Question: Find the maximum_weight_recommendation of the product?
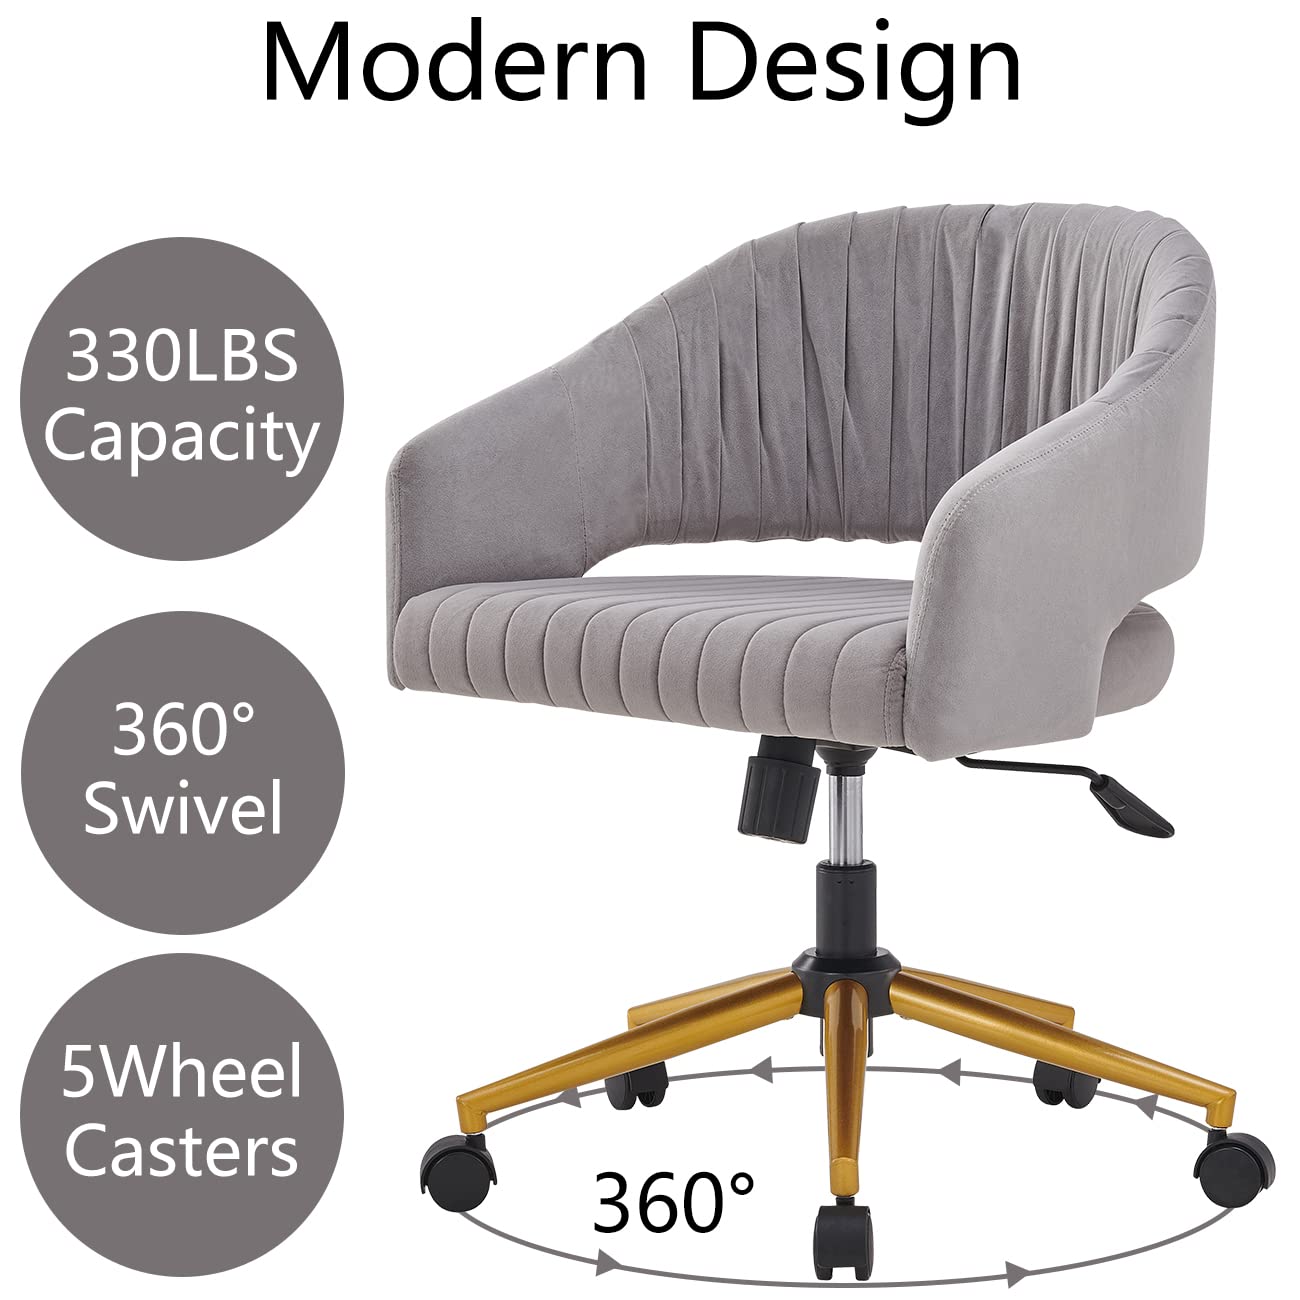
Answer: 330.0 pound